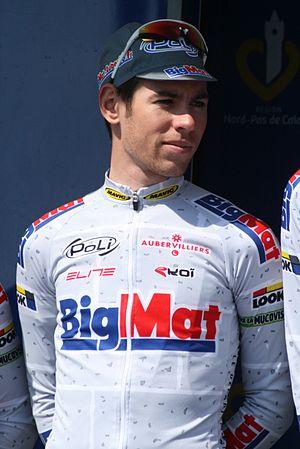
Présentation des coureurs au départ de la première étape Arnaud Molmy